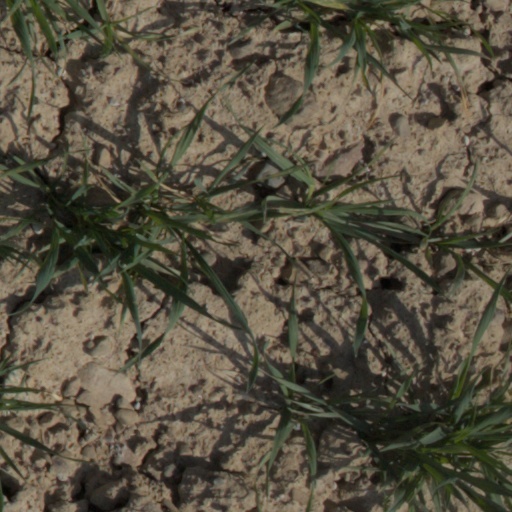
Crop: wheat